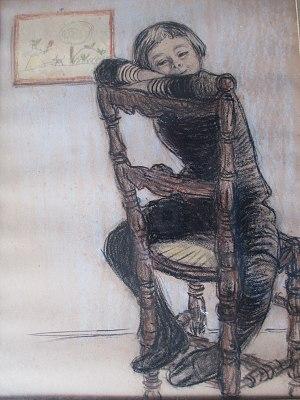
Jean Malo-Renault né à Paris le 9 juin 1900 et mort à Rennes le 9 août 1988, est un bibliothécaire, bibliographe et auteur français.